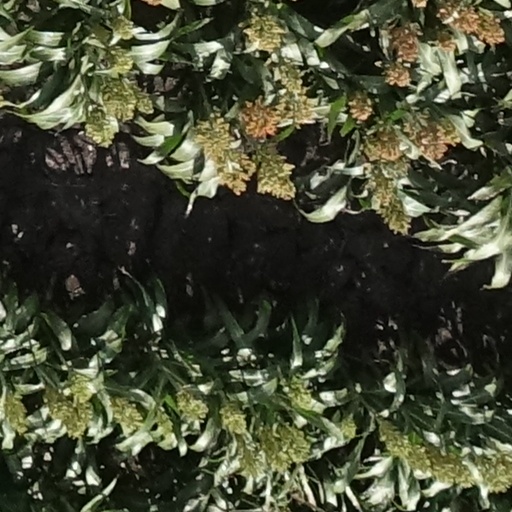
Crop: sorghum